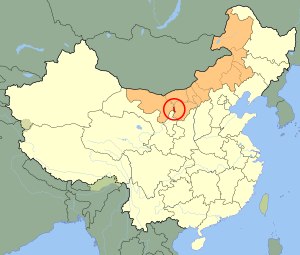
Wuhai
Wuhais beliggenhed i Indre Mongoliet
Wuhai er en by på præfekturniveau i den autonome region Indre Mongoliet i Folkerepublikken Kina beliggende ved den Gule Flod mellem Gobi- og Ordosørkenen. Det har et areal på 1,754 km², og en befolkning på 430.000 mennesker, med en tæthed på 245 indb./km².